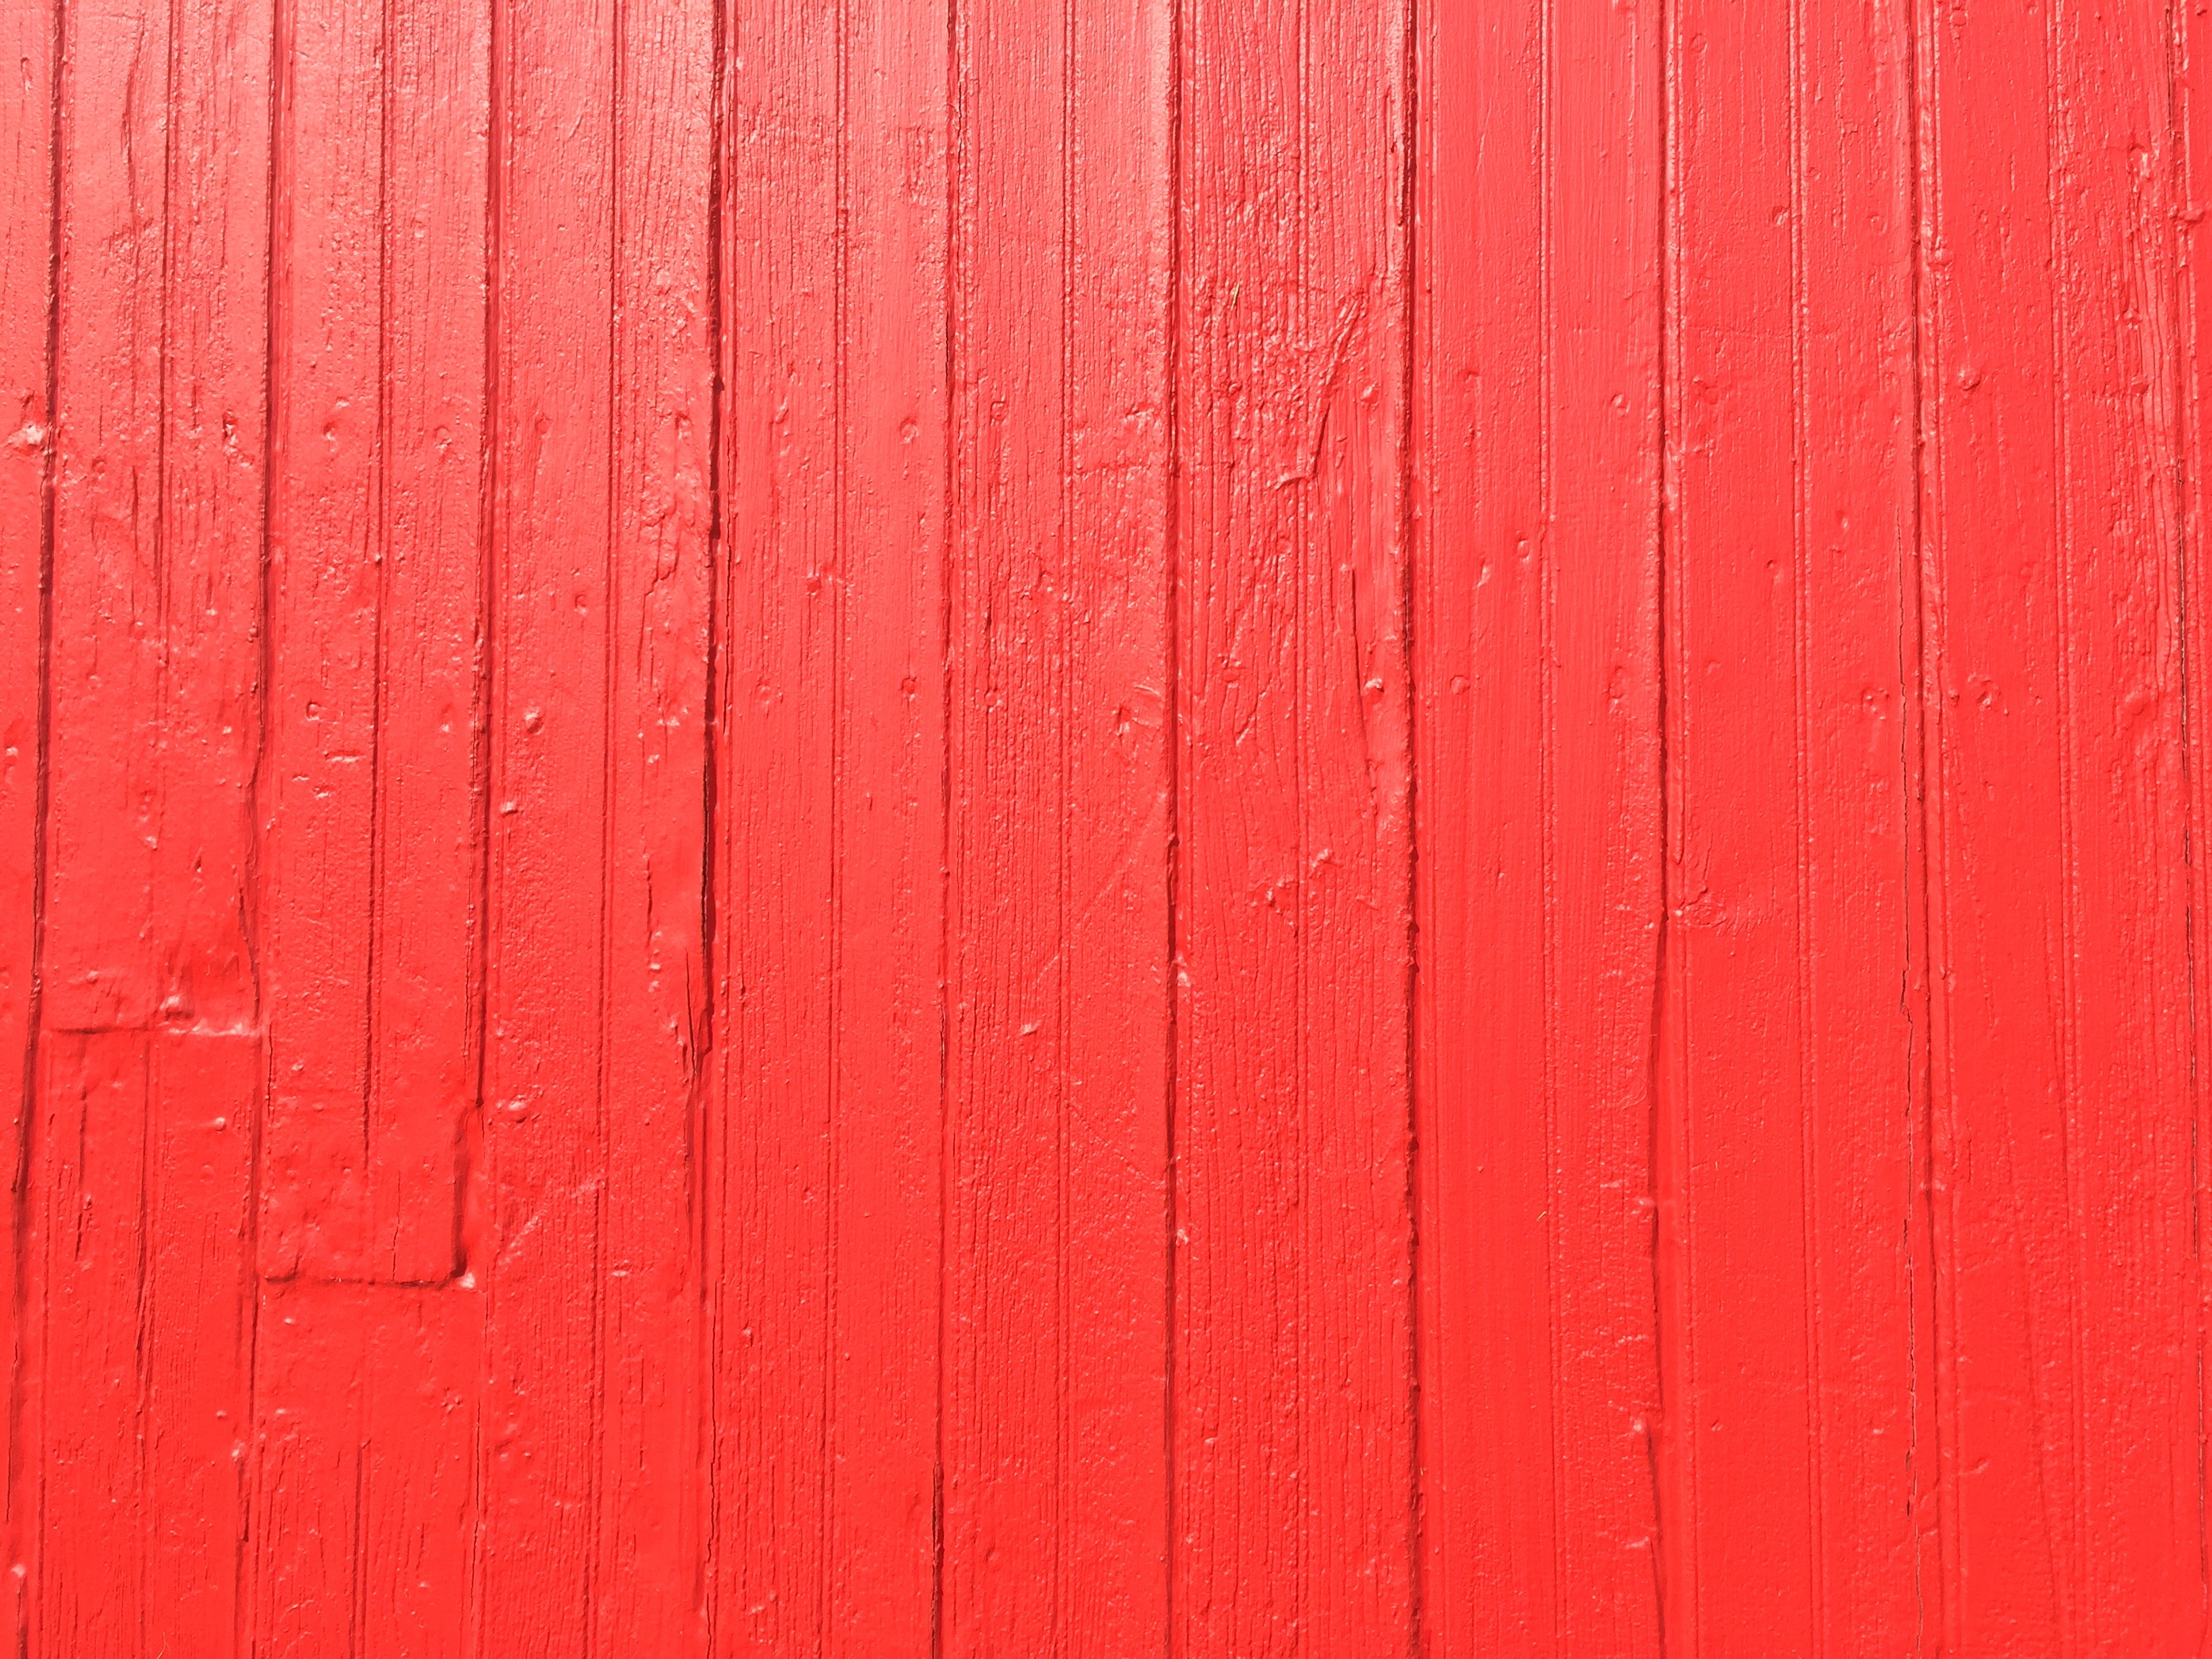
wood, vintage, texture, floor, wall, line, red, brick, hardwood, flooring, wood flooring, red paint, laminate flooring, wood stain, barn paint